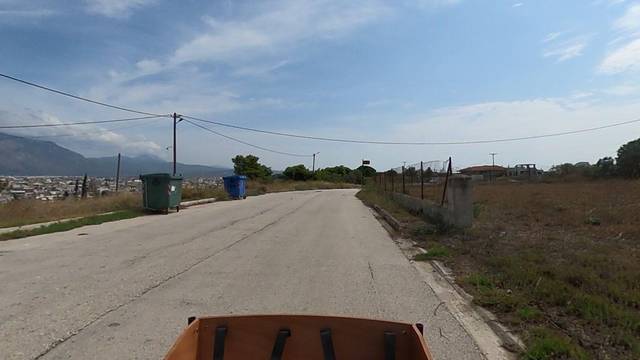
Region: Greece
Coordinates: 37.932, 22.917